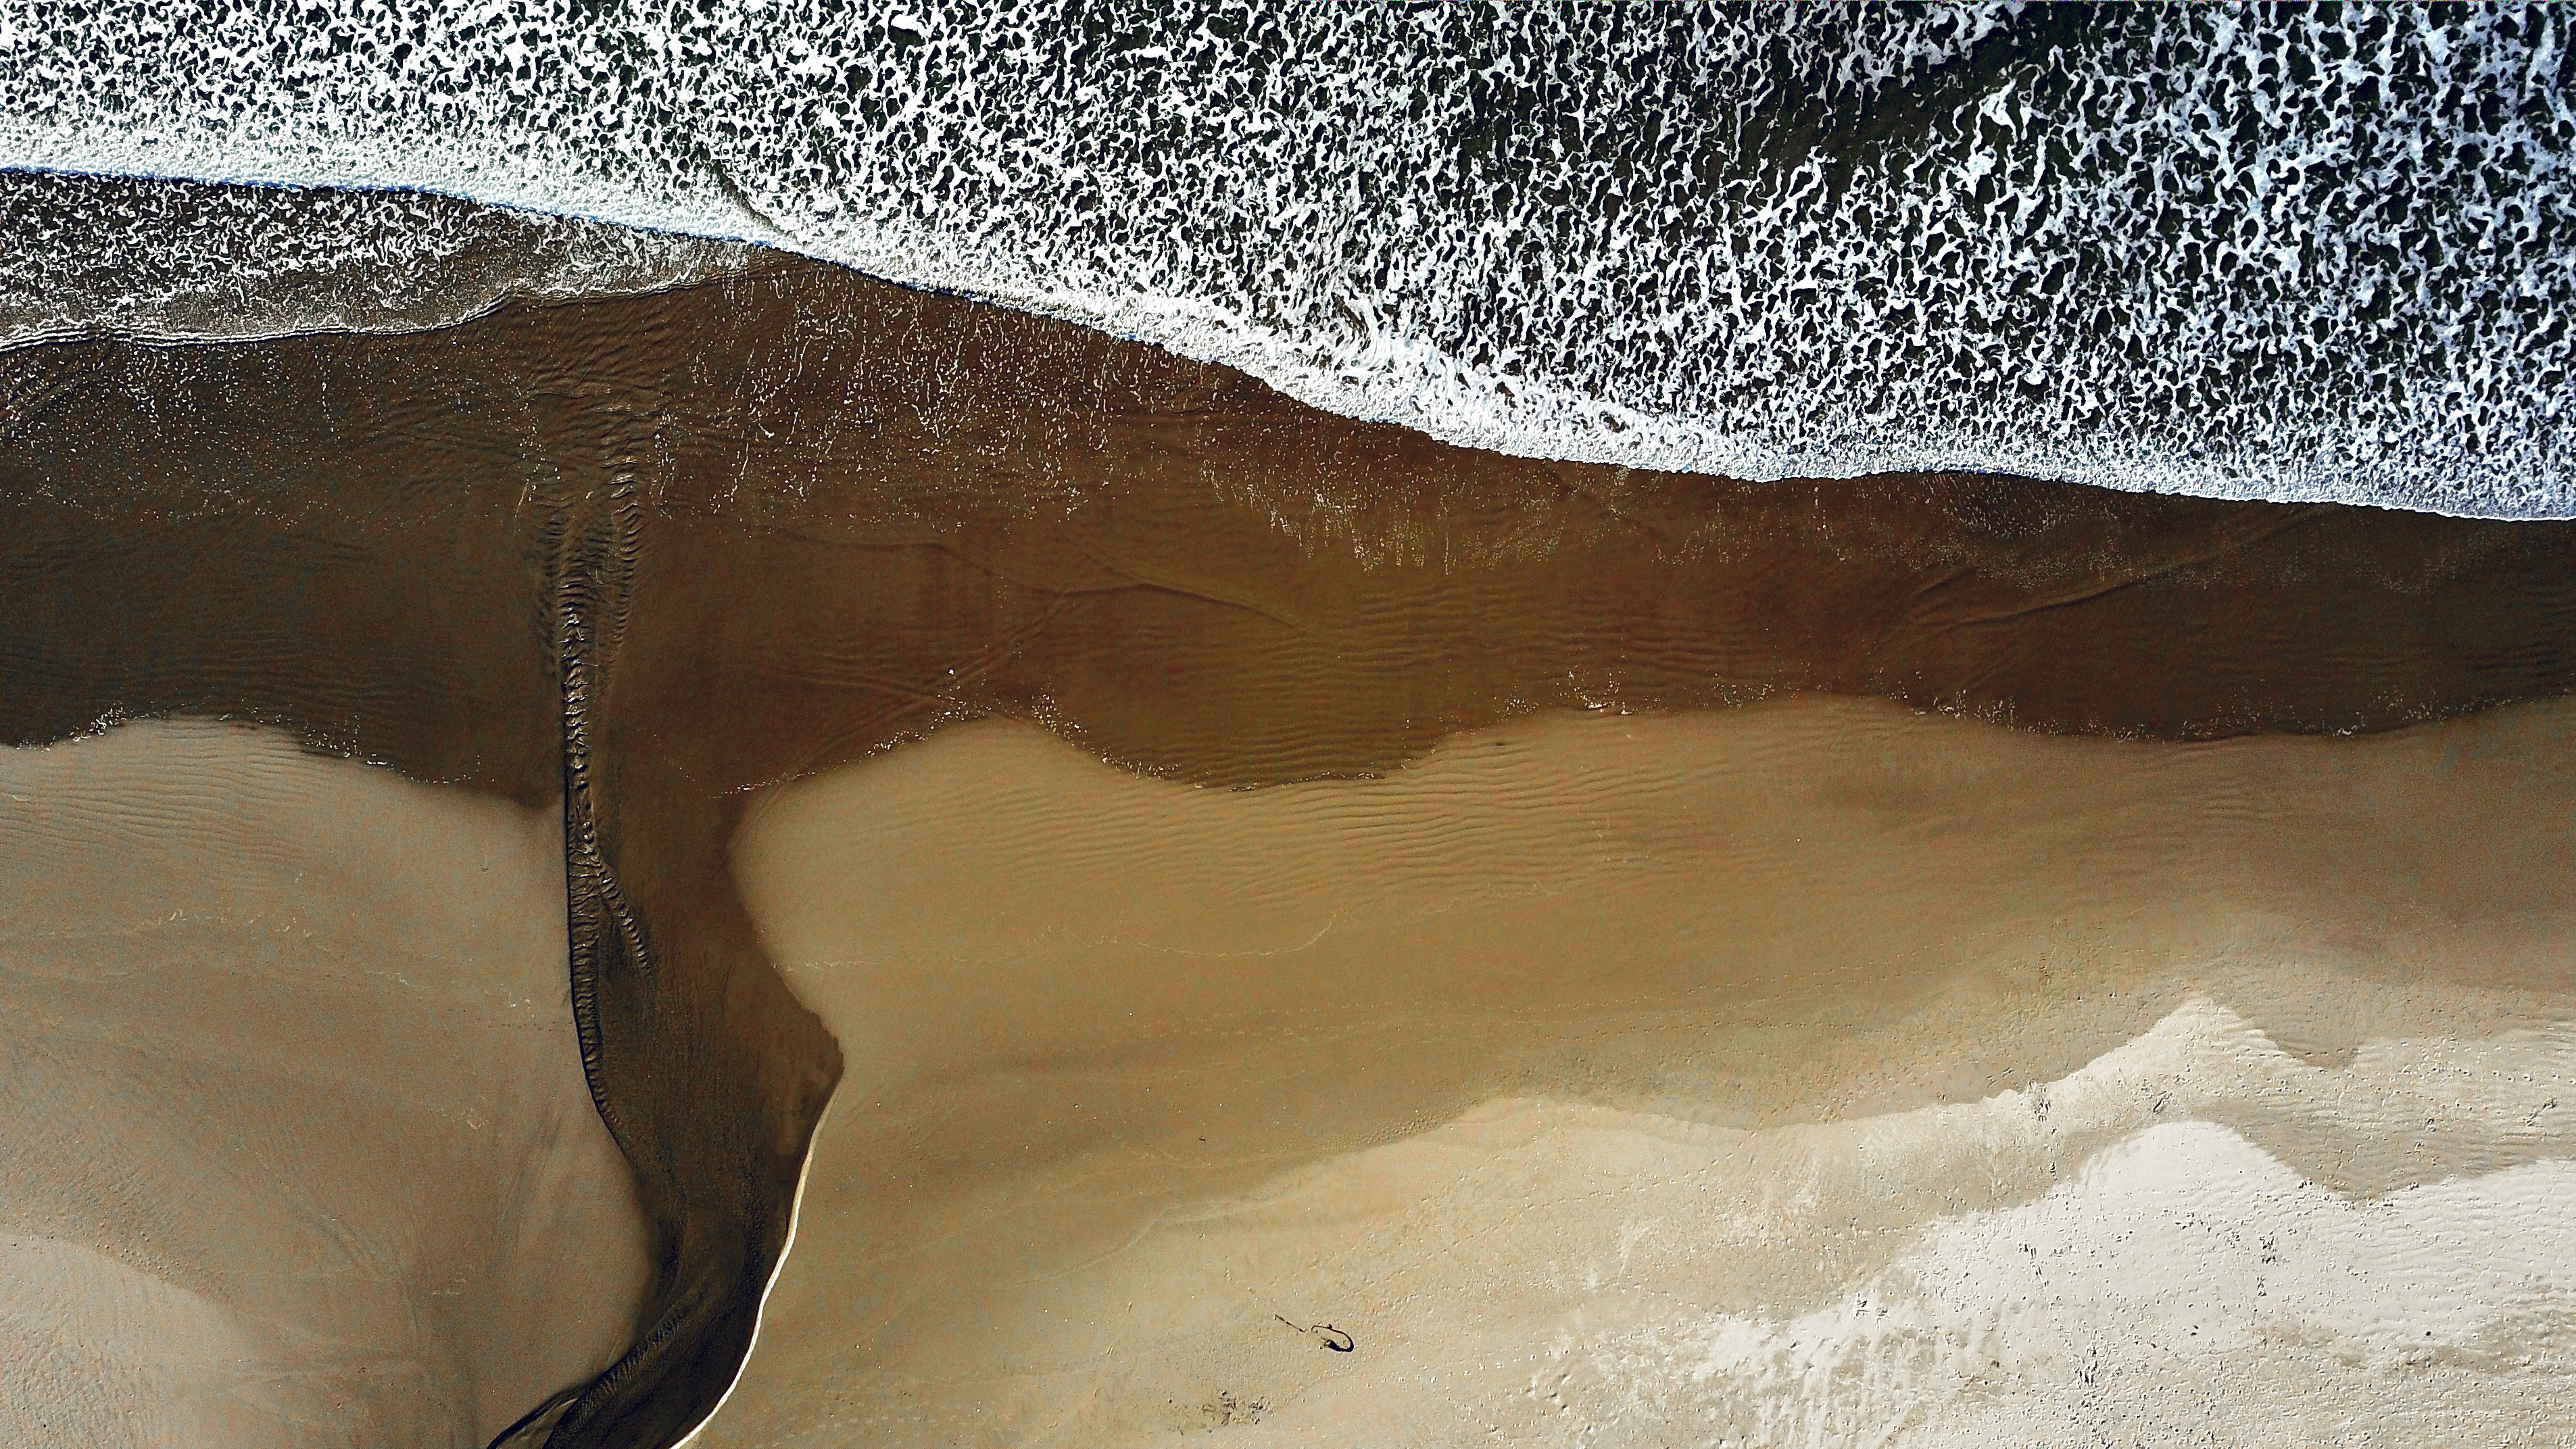
water, geology